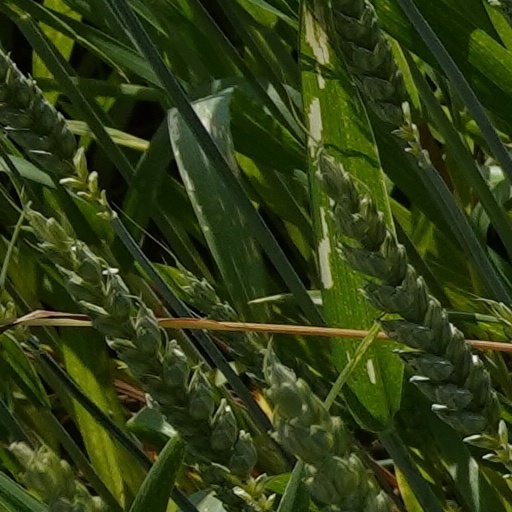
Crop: wheat